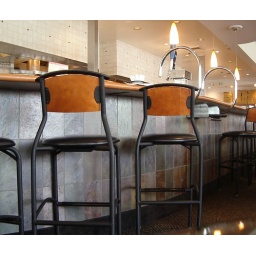
association: pizza restaurant (see boxes in the back)